Get the Blessing

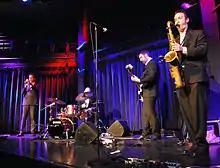
Get the Blessing, Treibhaus Innsbruck 2011

Get the Blessing (previously known as the Blessing) are a jazz rock quartet based in Bristol, England. The band formed in 2000 when Jim Barr (bass guitar) and Clive Deamer (drums), who had played with Portishead, joined Jake McMurchie (saxophone) and Pete Judge (trumpet) over their appreciation of Ornette Coleman.